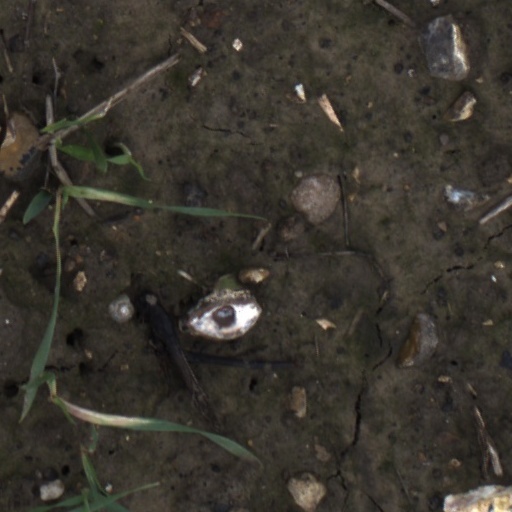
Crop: wheat